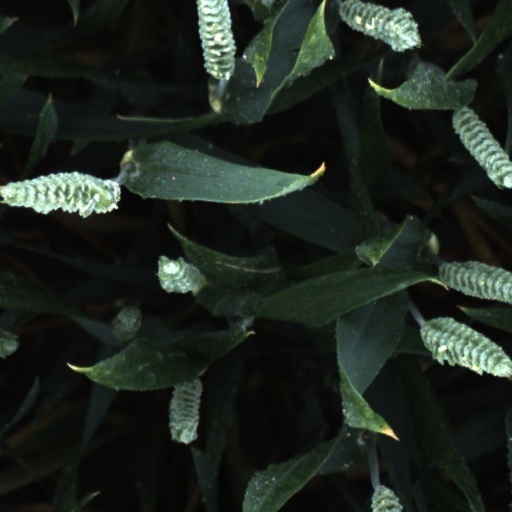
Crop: wheat